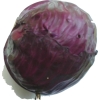
Label: red_cabbage